Studebaker Lark

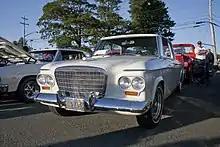
1963 Studebaker Lark Daytona hardtop

For 1963, Stevens again restyled the Lark. The dated wrap-around windshield was eliminated and the entire "greenhouse" was lightened via the use of thinner door and roof pillars. Doing away with the thick framing that had been a much-criticized feature of Studebaker's bodies since 1953 imparted a much more modern appearance.